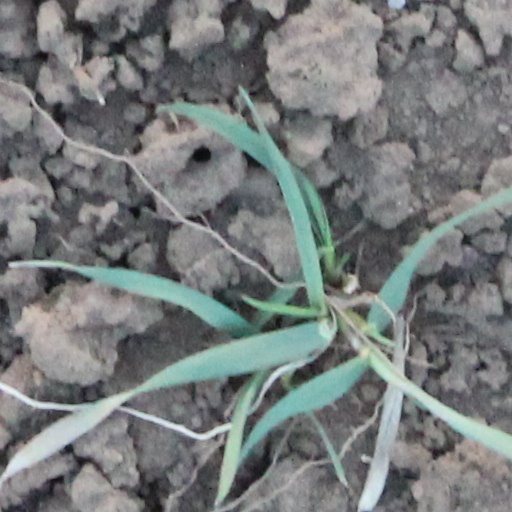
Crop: wheat